Sideshow Bob

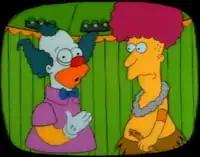
Sideshow Bob in his first appearance in "The Telltale Head". His design was simple compared to later versions and would be refined for his appearance in "Krusty Gets Busted".

Sideshow Bob first appeared in "The Telltale Head", the eighth episode of season 1. His design was relatively simple compared to later incarnations, and his hairstyle was rounded. However, towards the end of the episode, he appears again, in a panning shot of a crowd, with his familiar hairstyle. His second appearance, and first major one, was in season 1's twelfth episode "Krusty Gets Busted", written by Jay Kogen and Wallace Wolodarsky. Bob's design was updated for "Krusty Gets Busted"; as the episode's animation style evolved, director Brad Bird made the character of Sideshow Bob sleeker and more refined, to fit Grammer's voice technique. Following the re-design, animators tried to redraw his scenes in "The Telltale Head", but had insufficient time before the show was produced.